Ardmona, Victoria

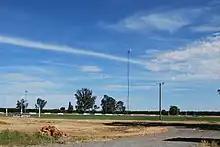
Football Field located in Ardmona

The town takes its name from a farm owned by Charles and Lochie McDonald which was purchased by a private syndicate in 1886 and subdivided to become Victoria's first irrigated settlement. One of the five members of the syndicate was horticulturist and journalist John West.